Kantatar

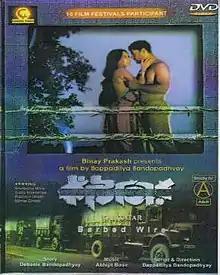
DVD cover of "Kantatar"

Kantatar (Barbed Wire) is a 2005 Bengali film directed by Bappaditya Bandopadhyay, featuring Sreelekha Mitra, Sudip Mukherjee, and Rudranil Ghosh. It received NETPAC Award at Vesoul International Film Festival of Asian Cinema, 2007 for its deceptively simple style with which the complex situation of people trapped in a state of permanent displacement is exposed.